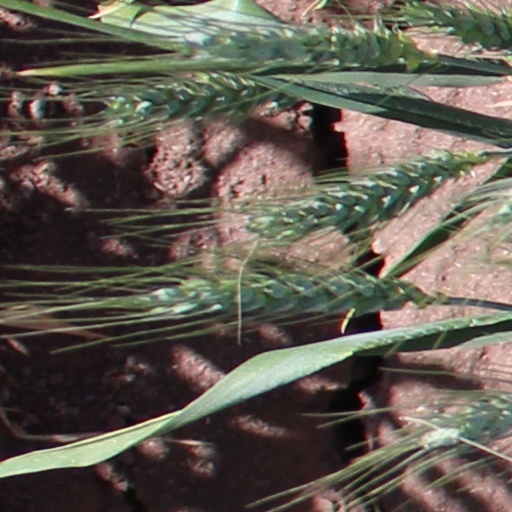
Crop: wheat